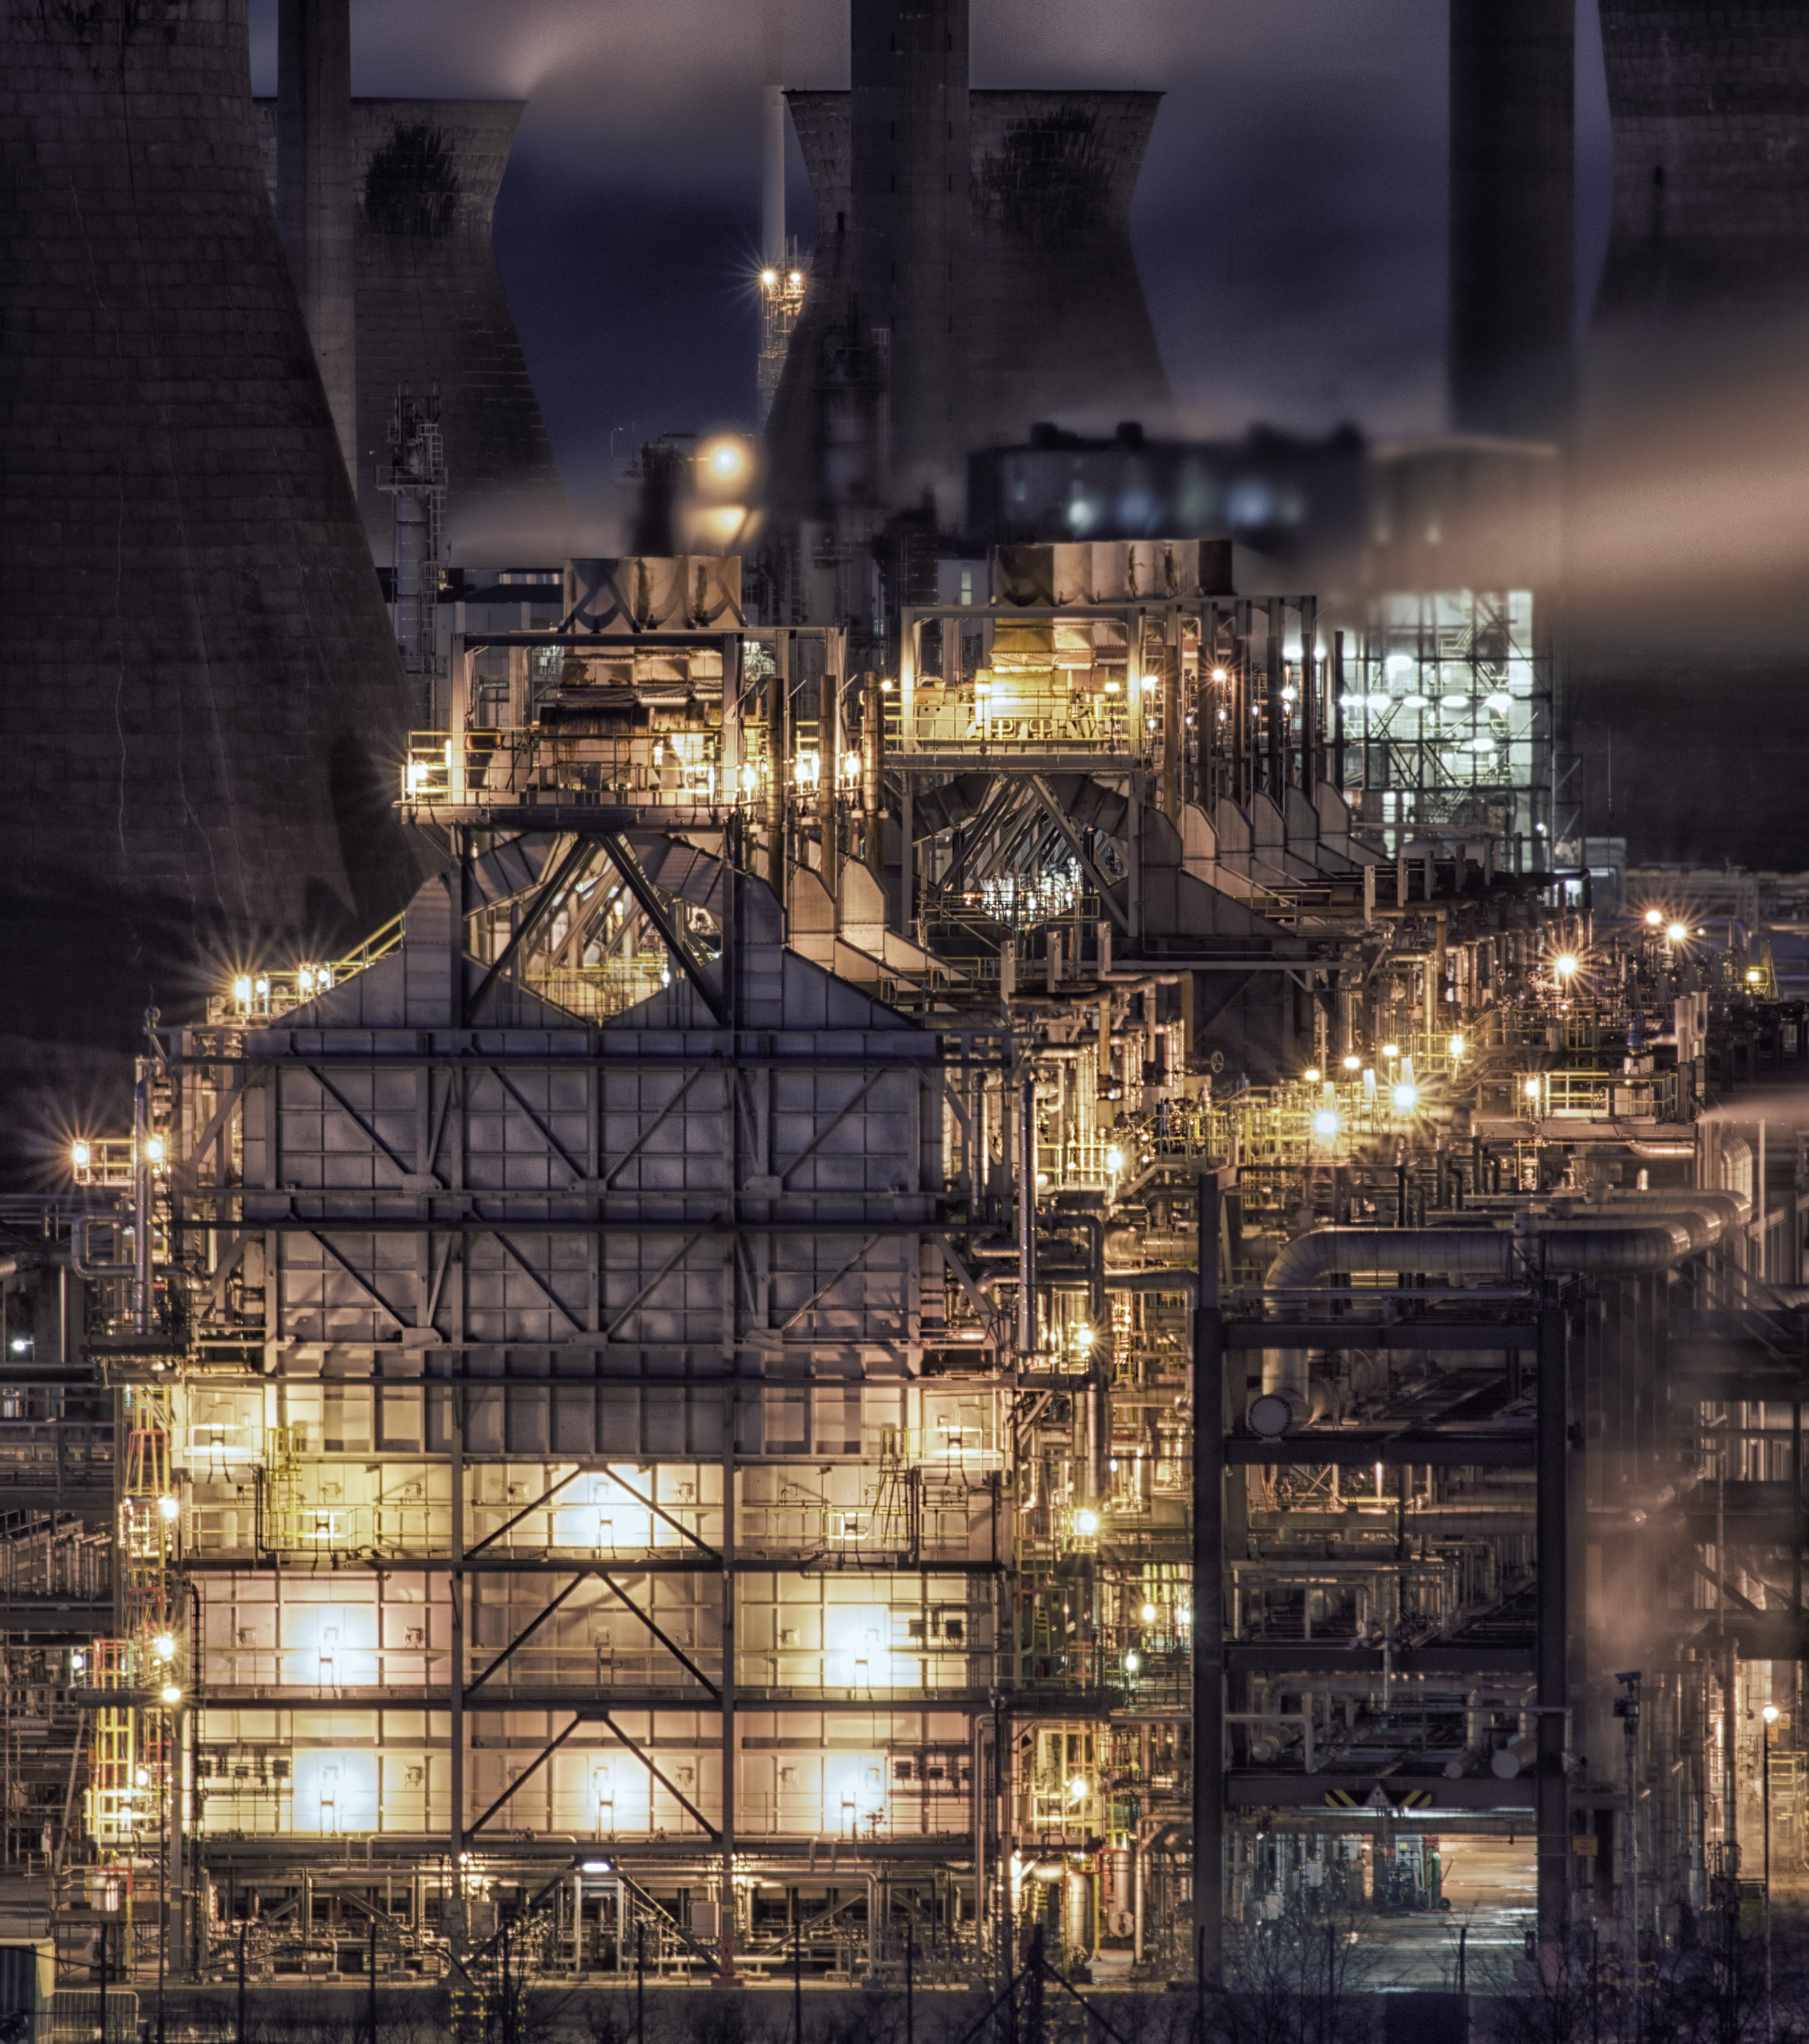
light, skyline, night, city, skyscraper, cityscape, downtown, evening, reflection, industrial, darkness, industry, scotland, processing, chemical, grangemouth, petrochemical, fracking, fracked, chemicalfactory, metropolis, screenshot, urban area